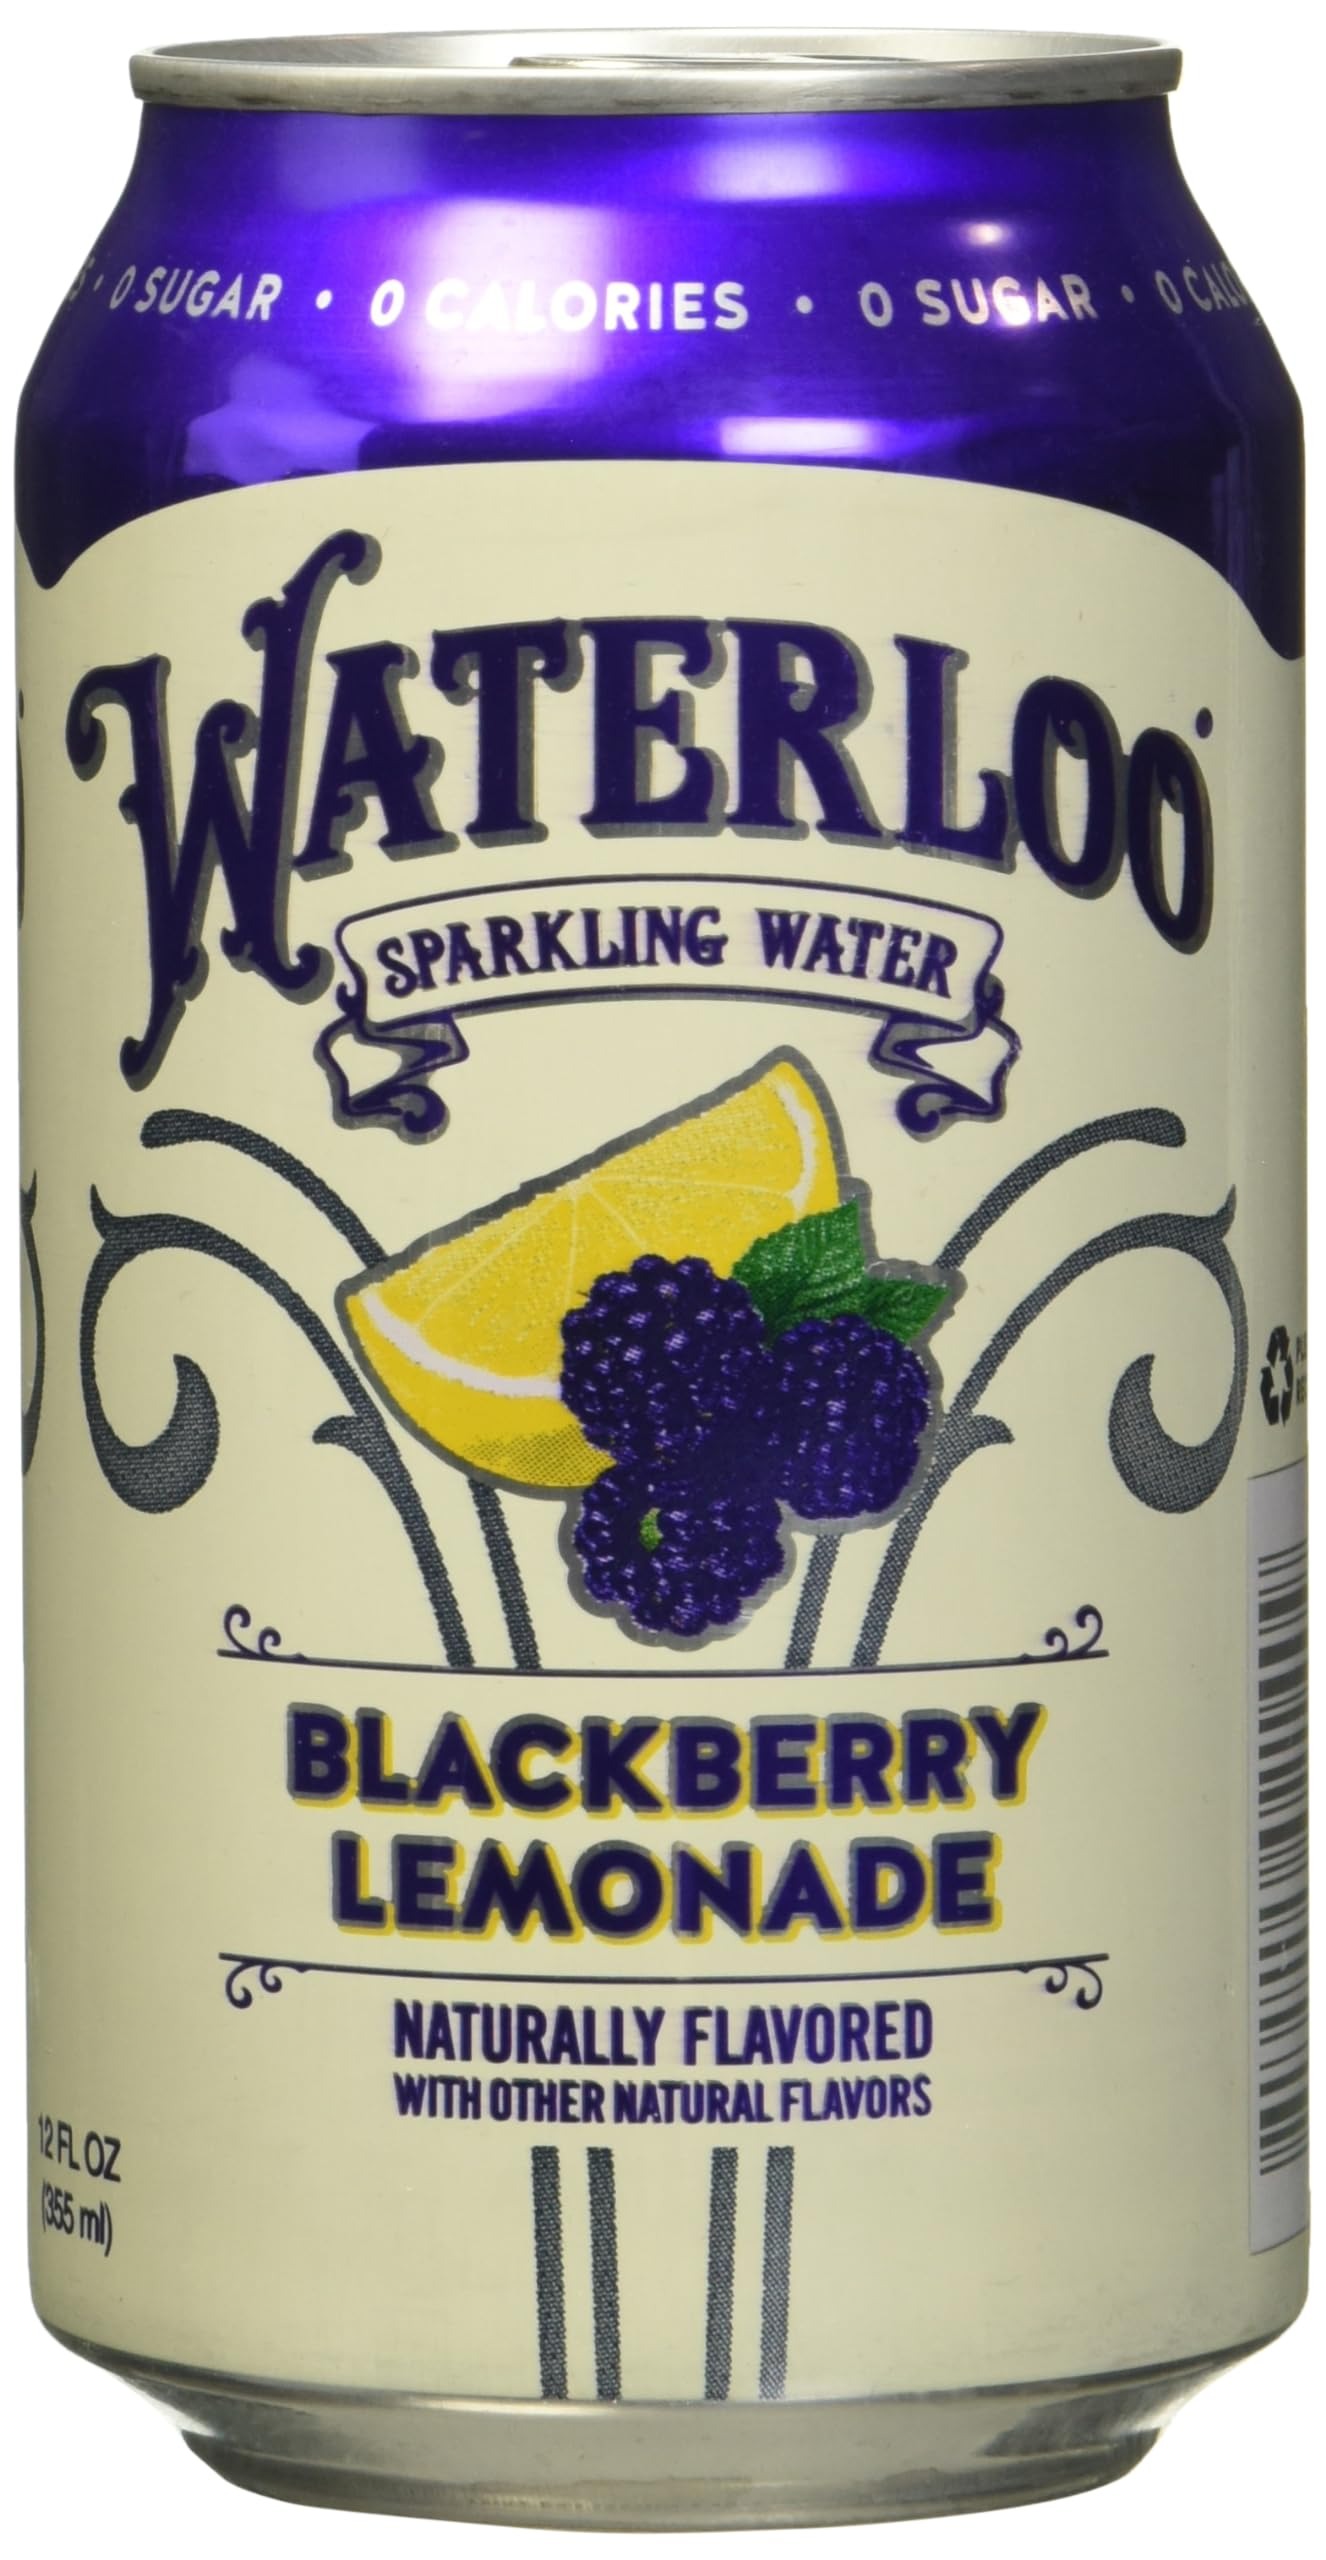
Item Name: Waterloo Sparkling Water Blackberry Lemonade, Whole30, Zero Sugar, Vegan Friendly, Kosher, Gluten Free & Non-GMO, 12 Count, 144 Fluid Ounce (Pack of 2)
Bullet Point: Waterloo Sparkling Water Blackberry Lemonade, Whole30, Zero Sugar, Vegan Friendly, Kosher, Gluten Free & Non-GMO, 12 Count, 144 Fluid Ounce (Pack of 2)
Value: 288.0
Unit: Fl Oz

Price: 4.69